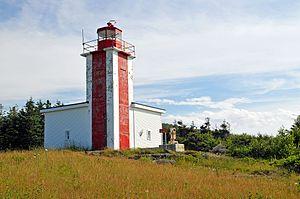
Cet article recense les lieux patrimoniaux du comté de Digby en Nouvelle-Écosse inscrit au répertoire des lieux patrimoniaux du Canada, qu'ils soient de niveau provincial, fédéral ou municipal.